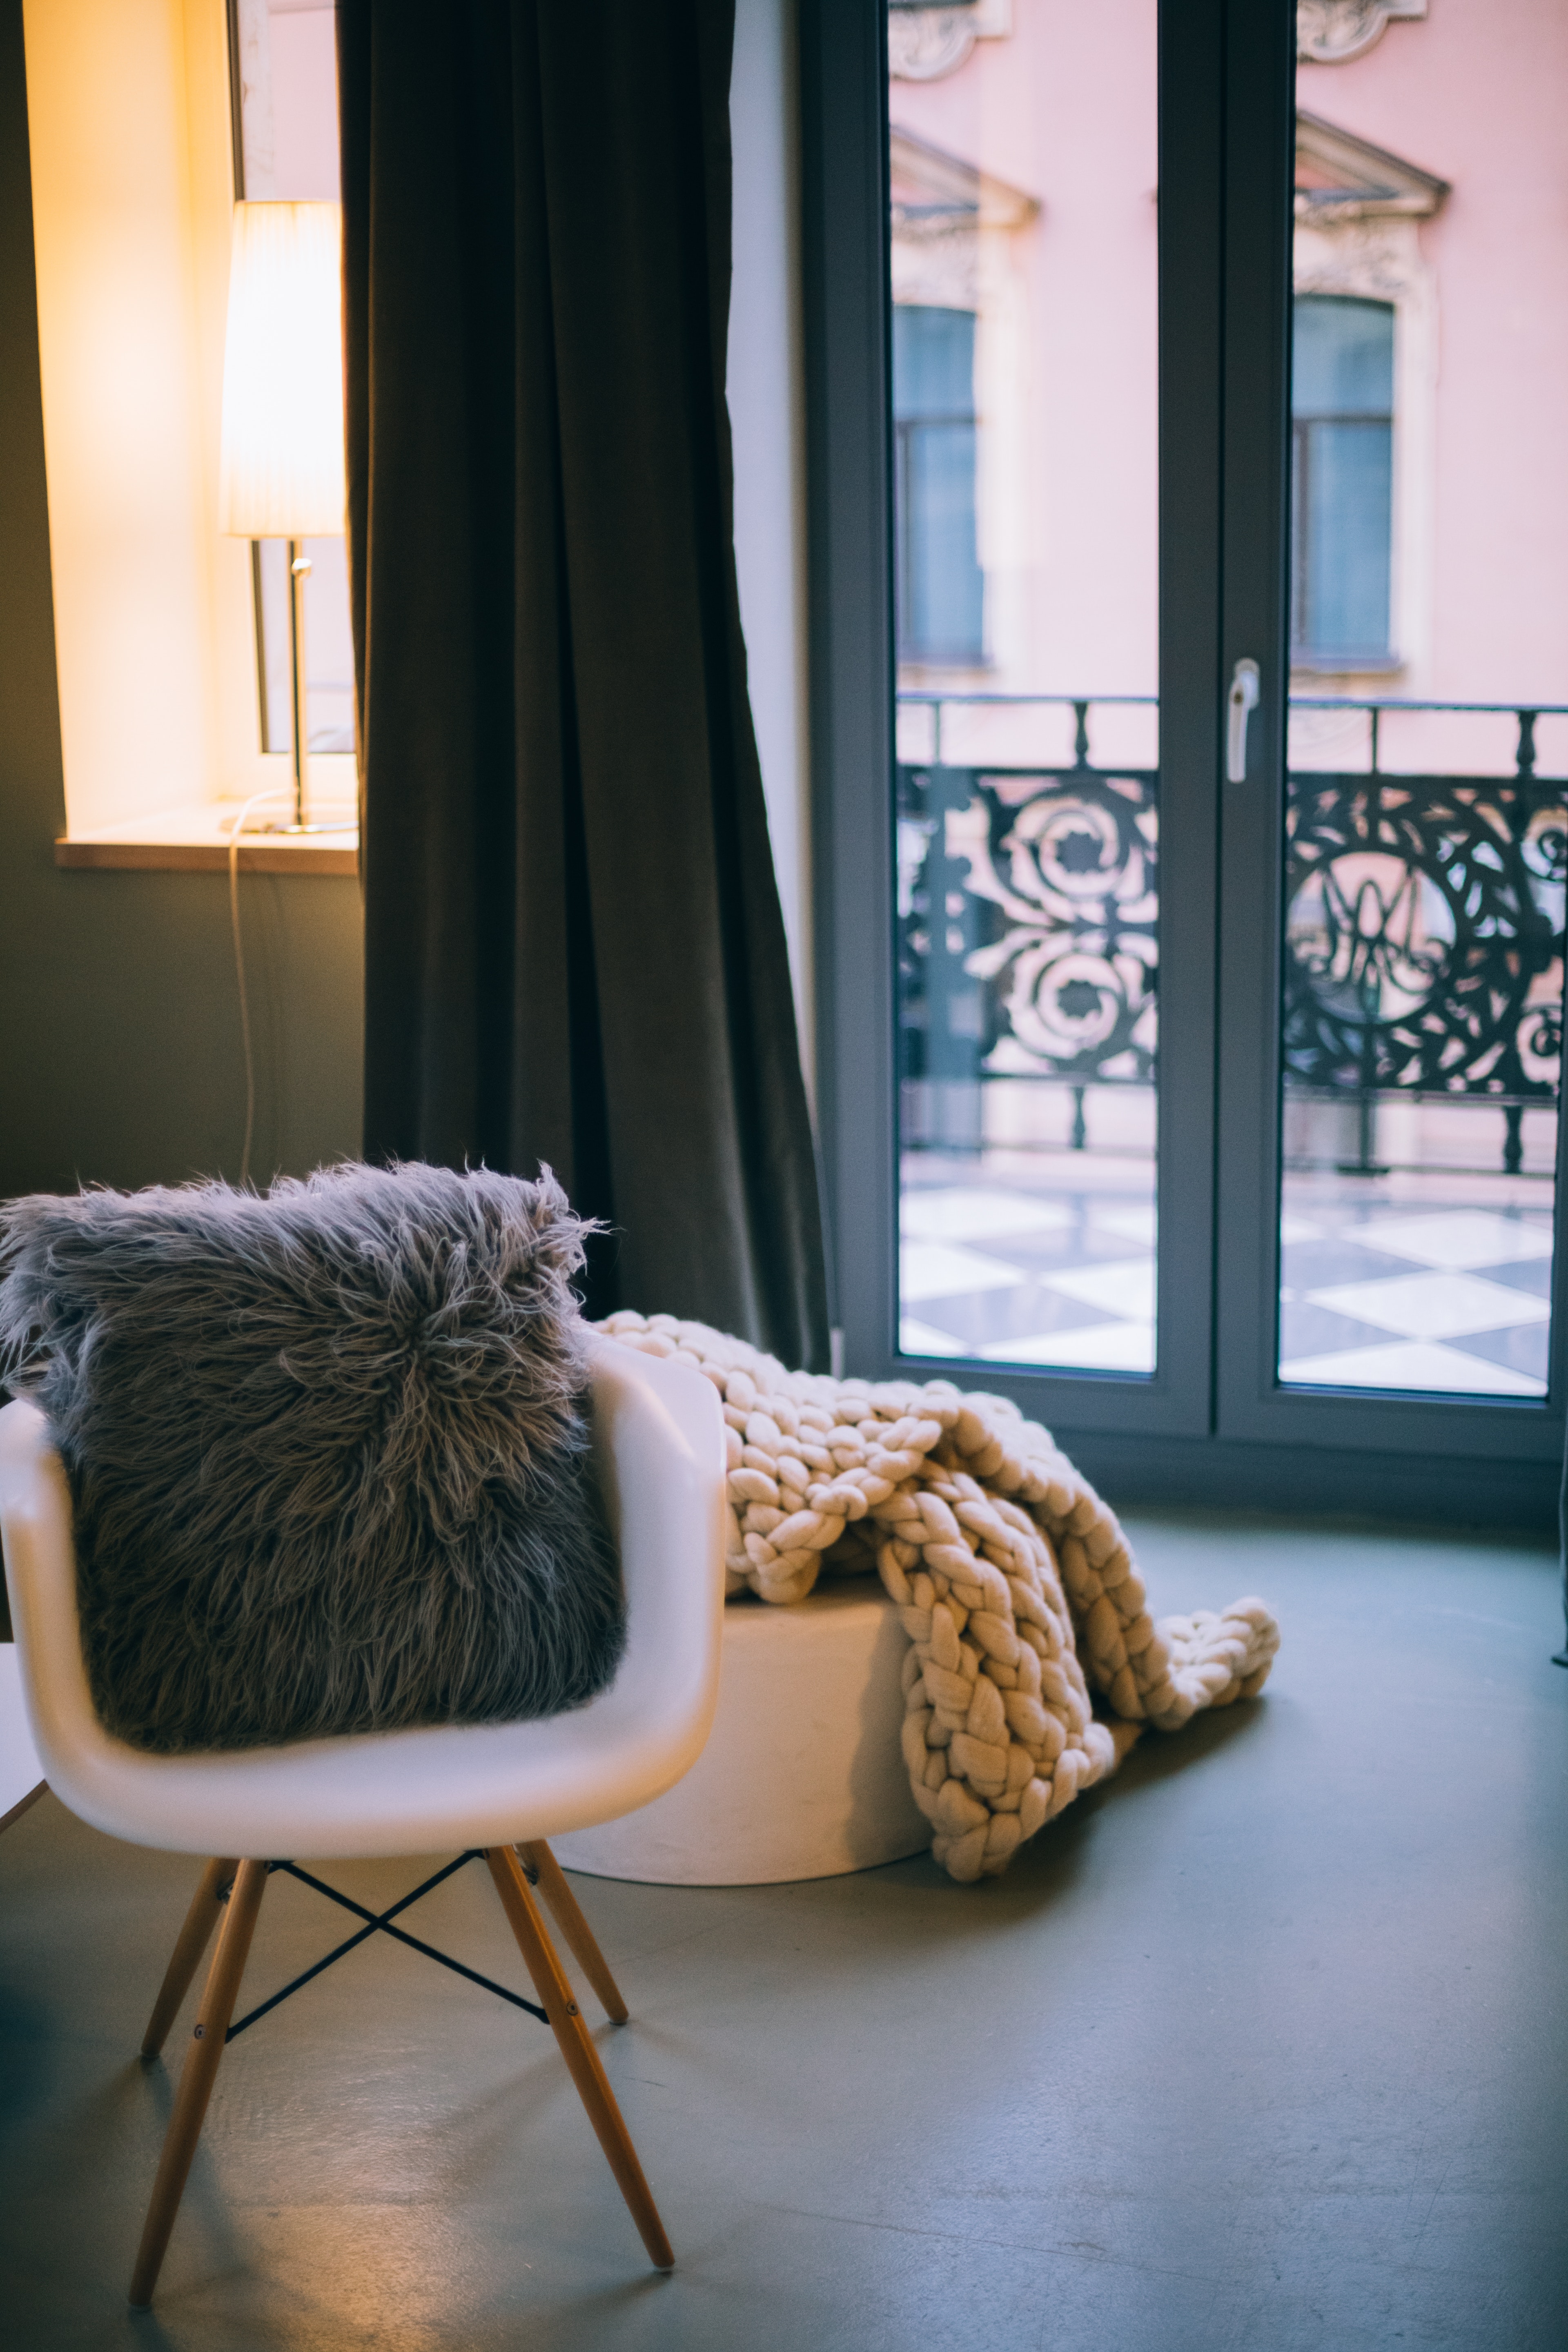
furniture, room, sitting, couch, chair, home, window, interior design, wood, flooring, girl, textile, fur, house, floor, table, living room